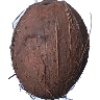
Label: Cocos 1